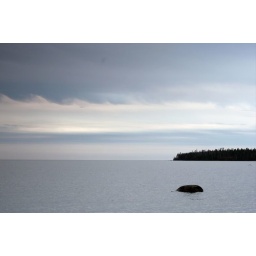
The clouds have big waves rather than the water in Grand Portage Bay. Go figure!